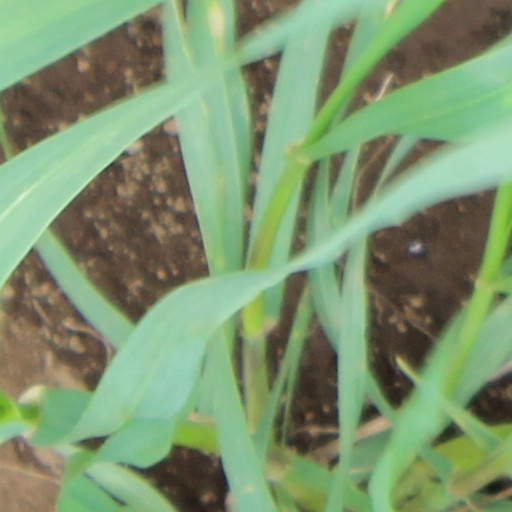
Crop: wheat